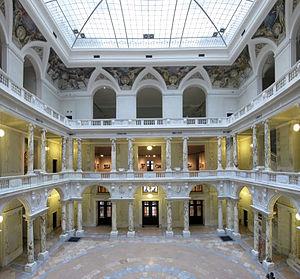
La Neue Burg est une partie de la Hofburg et du Kaiserforum, que Gottfried Semper et Carl von Hasenauer ont conçue et construite à partir de 1869 pour l'empereur François-Joseph.